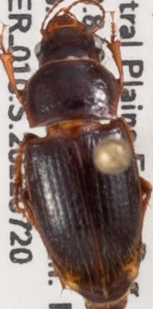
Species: Piosoma setosum
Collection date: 2022-07-20
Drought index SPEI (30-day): -0.13
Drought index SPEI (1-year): -2.09
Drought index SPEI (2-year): -1.16